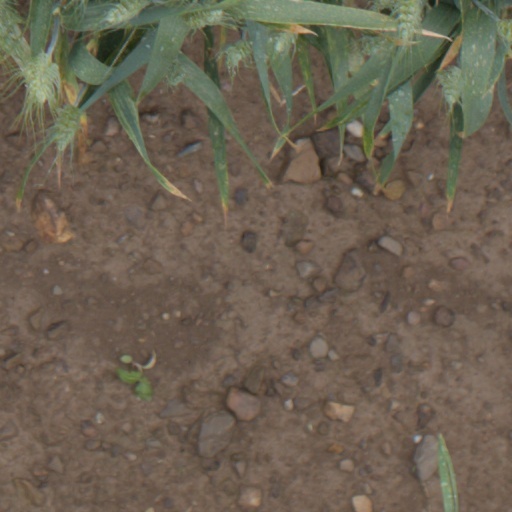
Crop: wheat